Jebel Irhoud

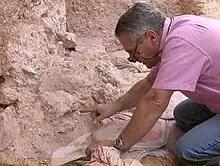
Jean-Jacques Hublin at Jebel Irhoud (Morocco), pointing to the crushed human skull (Irhoud 10), whose orbits are visible just beyond his finger tip

Jebel Irhoud or Adrar n Ighoud, is an archaeological site located just north of the town of Tlet Ighoud in Youssoufia Province, approximately south-east of the city of Safi in Morocco. It is noted for the hominin fossils that have been found there since the discovery of the site in 1961. Originally thought to be Neanderthals, the specimens have since been assigned to "Homo sapiens" and, as reported in 2017, have been dated to roughly 300,000 years ago ( for the Irhoud 3 mandible, based on other fossils and the flint artefacts found nearby).